674th Bombardment Squadron

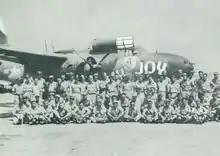
Combat Crews of the 674th Bombardment Squadron in front of one of the squadron's Douglas A-20s in the Southwest Pacific Theater

The squadron arrived in New Guinea in late January 1944, where it became part of Fifth Air Force. It began combat in March, operating in support of ground forces on New Guinea and striking airfields, bridges, personnel concentrations, installations, and shipping in the area. The 674th participated with other Fifth Air Force units in attacks on shipping and enemy airstrips near Hollandia on 16 April that resulted in the destruction of 298 enemy planes.